Ancient Egypt in the Western imagination

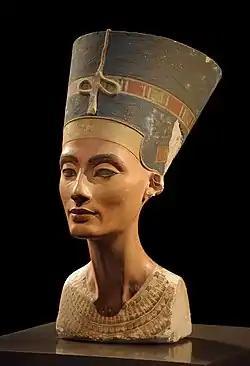
Queen Nefertiti is the subject of the Nefertiti Bust

In art, the development of Orientalism and the increased possibility of travel produced a large number of depictions, of varying degrees of accuracy. By the late 19th-century, exotic and carefully studied or researched decor was often dominant in depictions of both landscape and human figures, whether ancient or modern.